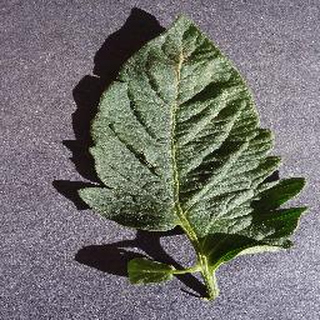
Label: healthy_tomato